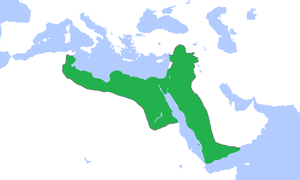
Ayyubide-dynastiet
Udbredelse af Ayyubide-dynastiet da det var størst under Saladin i 1188
Ayyubide-dynastiet var et muslimsk styre med kurdisk oprindelse, der regerede over Egypten, Syrien, Yemen og det nordlige Irak i det 12. og 13. århundrede styret af den legendariske leder, Saladin.